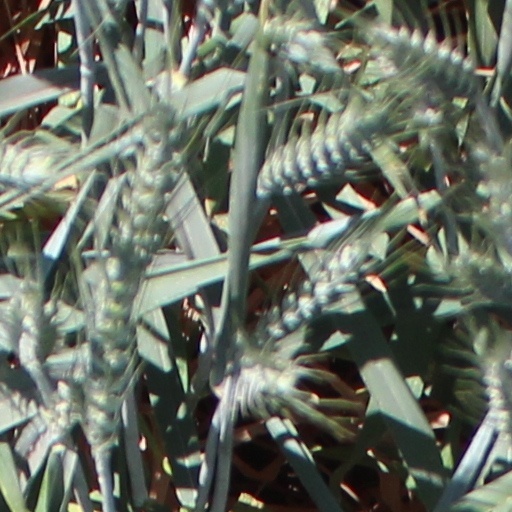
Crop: wheat